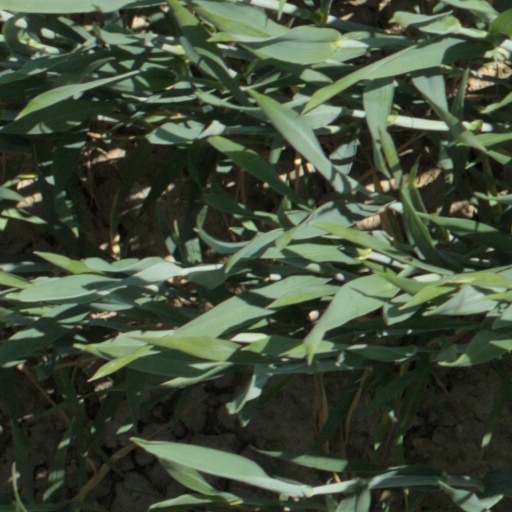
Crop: wheat